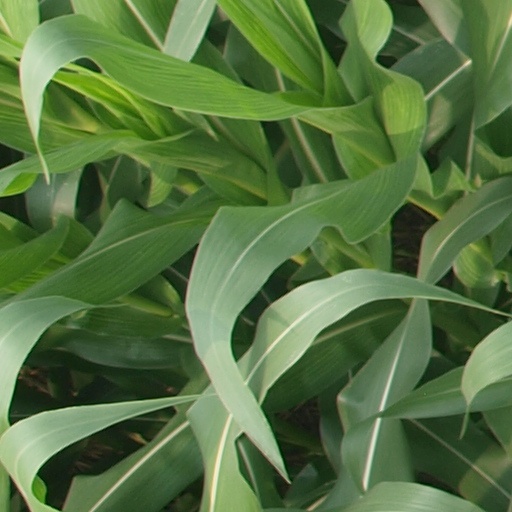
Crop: maize; corn